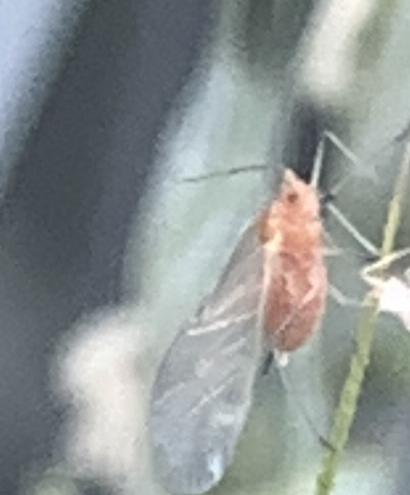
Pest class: english_grain_aphid